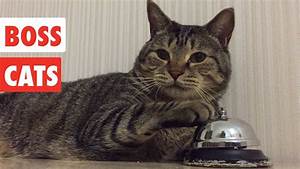
Label: gatto